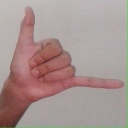
अक्षर: द